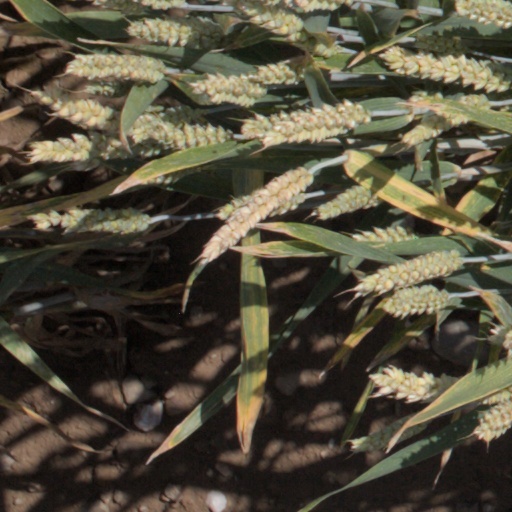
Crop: wheat